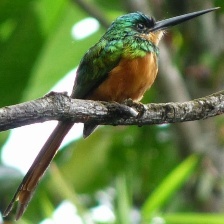
Species: GREAT JACAMAR
Scientific name: JACAMEROPS AUREUS